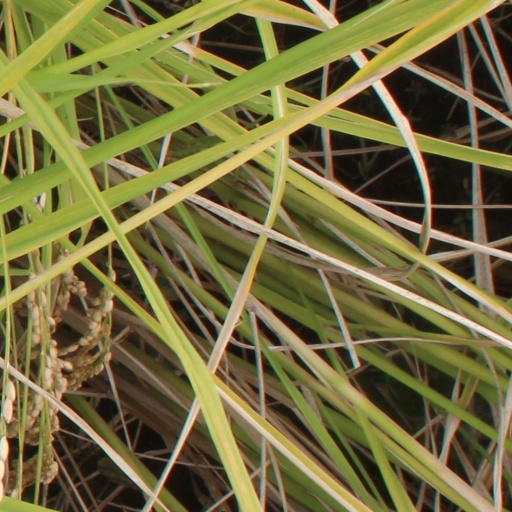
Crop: rice